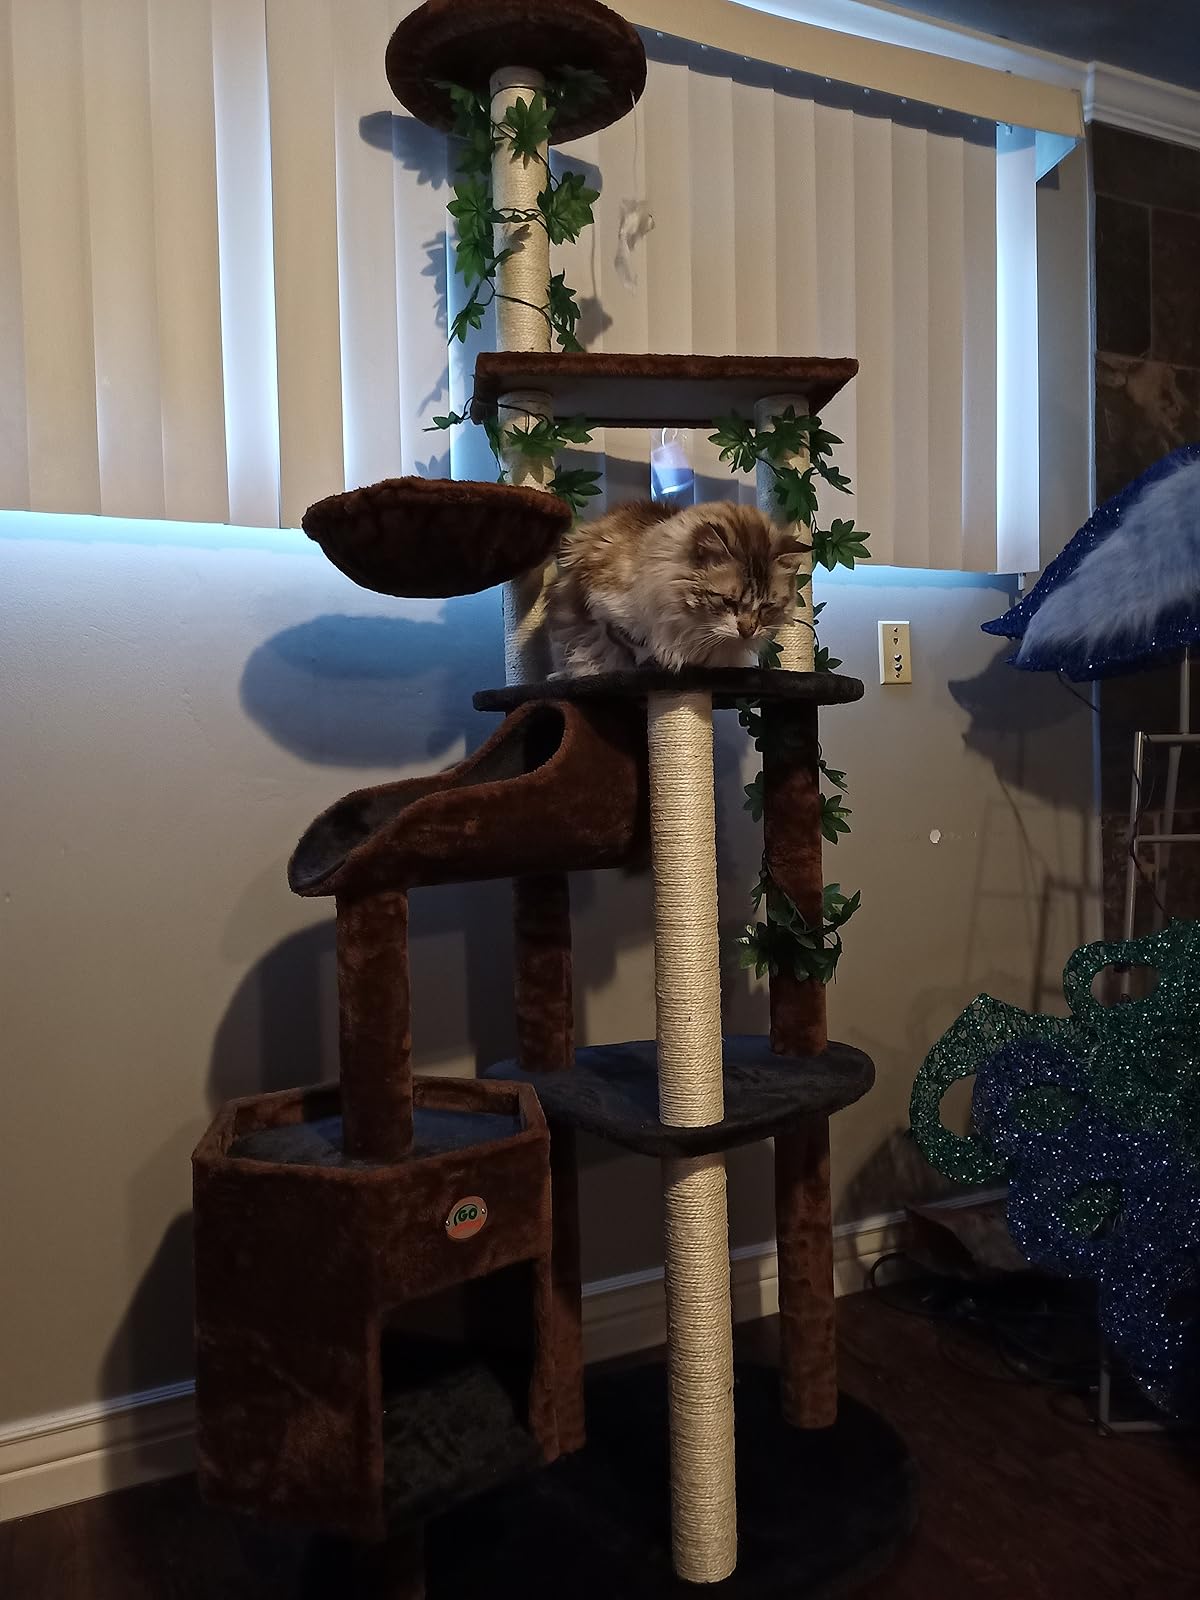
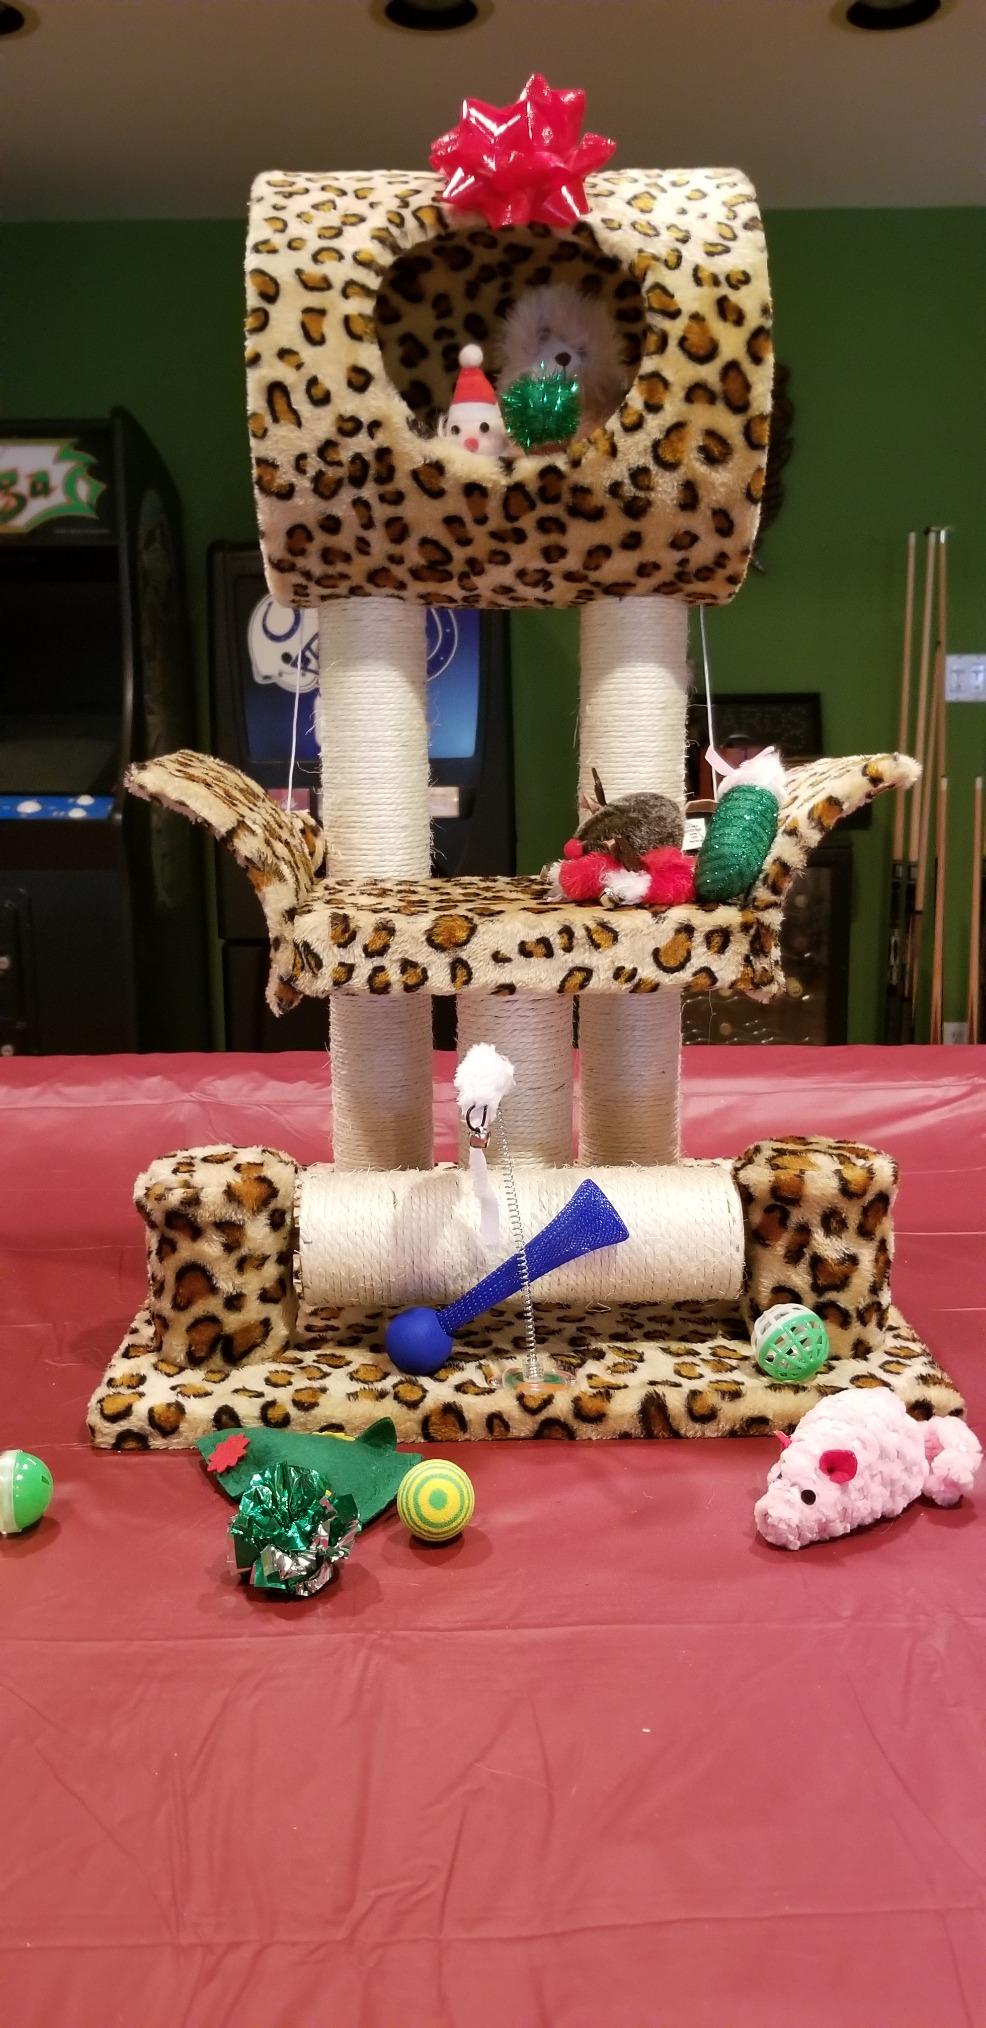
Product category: items_cat tree
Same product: no